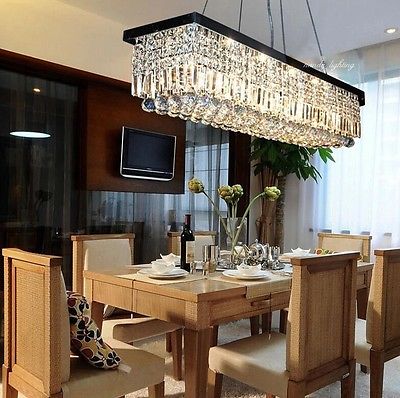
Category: lamp